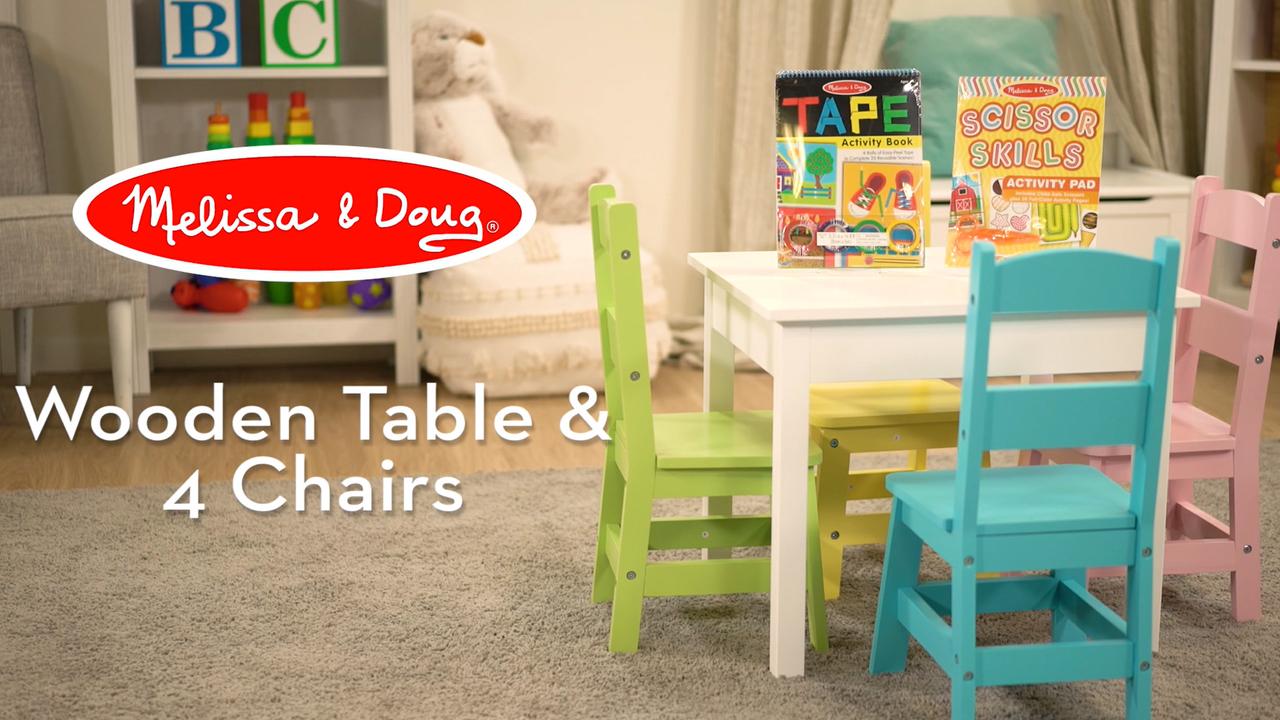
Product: Melissa & Doug Kids Furniture, Wooden Table & 4 Chairs (White Table, Pastel Pink, Yellow, Green, Blue Chairs, 20.5” H x 23.5” W x 20” L, Great Girls and Boys – Best for 3, 4, 5, 6, 7 and 8 Year Olds)
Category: Toys & Games | Kids' Furniture, Décor & Storage
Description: Easy-to-assemble kids furniture set: the Melissa and Doug wooden table and 4 chair set is an easy-to-assemble wooden table and chair set that is sized for kids ages 3 to 8.
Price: $143.99
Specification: ProductDimensions:20x23.5x20.5inches|ItemWeight:2.2pounds|ShippingWeight:6pounds(Viewshippingratesandpolicies)|ASIN:B07F2296NF|Itemmodelnumber:30234|Manufacturerrecommendedage:36months-8years